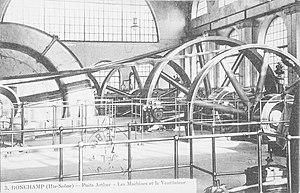
Le puits Arthur de Buyer, les ventilateurs.
L'aérage ou la ventilation est l'alimentation en air frais d'une exploitation minière souterraine ou d'un tunnel.
Le puits Arthur-de-Buyer est l'un des principaux puits des houillères de Ronchamp, situé sur le territoire de la commune de Magny-Danigon, dans le département français de la Haute-Saône et la région Bourgogne-Franche-Comté. Ce puits est creusé dès 1894 pour assurer l'avenir de la compagnie minière qui se trouve dans une situation délicate à cette époque. Le projet est mené par Léon Poussigue, directeur des houillères depuis 1891. Il est chargé de diriger des travaux de creusement, de concevoir les bâtiments et d'installer chaque machine. Le siège est baptisé du nom du président Arthur de Buyer, en fonction depuis 1876 et parti en retraite lors de la mise en activité de la fosse.